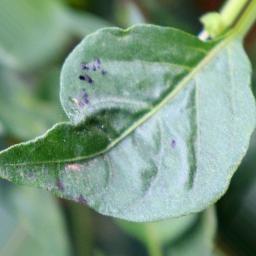
Label: mites_and_trips